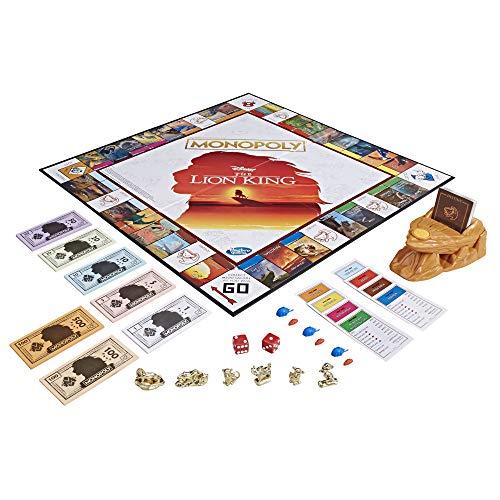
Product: Monopoly Game Disney The Lion King Edition Family Board Game
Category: Toys & Games | Games & Accessories | Board Games
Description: Disney the lion King themed game board: this edition of the Monopoly game features a game board with artwork inspired by the lion King movie; players can imagine Simba's journey to become King.
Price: $9.99
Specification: ProductDimensions:3.2x11.5x11.5inches|ItemWeight:2.2pounds|ShippingWeight:2.54pounds|ASIN:B07MCW3B3M|Itemmodelnumber:E6707|Manufacturerrecommendedage:8yearsandup|Batteries:2AAAbatteriesrequired.(included)